Booth Theatre

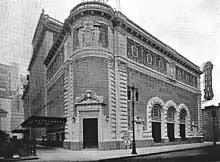
Early view of the theater

The auditorium has an orchestra level, one balcony, boxes, and a stage behind the proscenium arch. The auditorium is wider than its depth. According to the Shubert Organization, the theater has 800 seats; meanwhile, The Broadway League gives a figure of 766 seats and "Playbill" cites 770 seats. The physical seats are divided into 514 seats in the orchestra, 252 on the balcony, and 12 in the boxes. There are 22 standing-only spots, as well as 30 removable seats in the orchestra pit. Originally, the orchestra had 445 seats while the balcony had 223. The theater contains restrooms in the basement and on the orchestra level, as well as water fountains. The orchestra level is wheelchair-accessible, but the balcony is not.